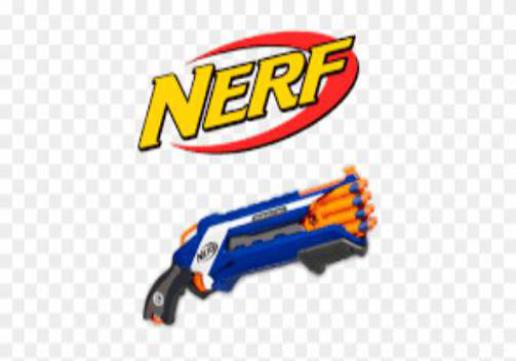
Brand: nerf
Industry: Leisure